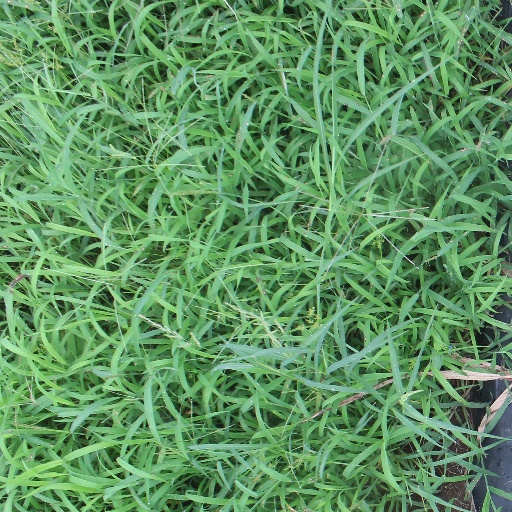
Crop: sorghum